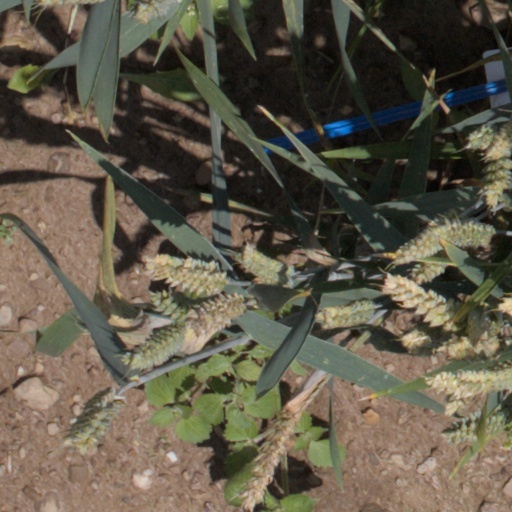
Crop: wheat